USS Liberty incident

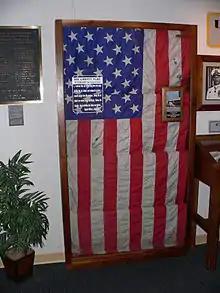
The "Second Ensign" flown during the attack. Israel Defense Forces' investigative reports say their pilots and torpedo boat commander saw no flags during the attack.

George Lenczowski notes: "It was significant that, in contrast to his secretary of state, President Johnson fully accepted the Israeli version of the tragic incident." He notes that Johnson himself included only one small paragraph about the "Liberty" in his autobiography, in which he accepted the Israeli explanation, minimized the affair and distorted the number of dead and wounded, by lowering them from 34 to 10 and 171 to 100, respectively. Lenczowski further states: "It seems Johnson was more interested in avoiding a possible confrontation with the Soviet Union, ... than in restraining Israel."